Gardemusik Wien

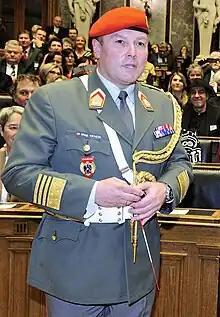
Colonel Bernhard Heher

The title of Director of Music (DOM) belongs to the highest-ranking officer in the band, who is the "de facto" leader of the band. Currently, this position is held by Colonel Bernhard Heher. The DOM is assisted by the deputy director and the bandmaster.